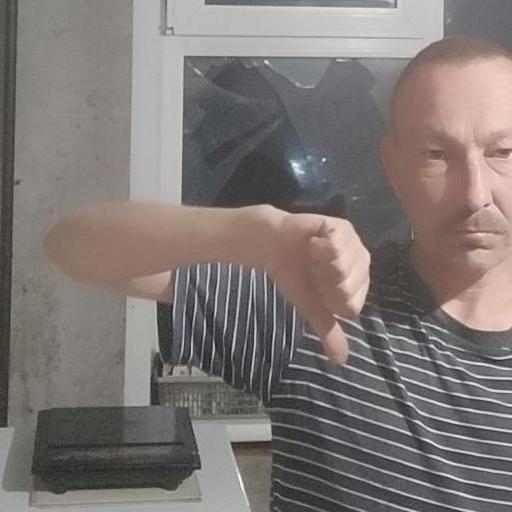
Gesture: dislike